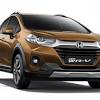
Vehicle type: Cars